Sanjay Dutt

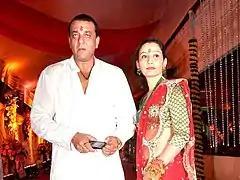
Dutt with his wife Manyata in 2011

In the early 1980, Dutt had a relationship with his co-star from his first film, Tina Munim. After this relationship ended, Dutt married actress Richa Sharma in 1987. She died of a brain tumour in 1996. The couple have a daughter born in 1988, who lives in the United States with her maternal grandparents.